Julius Popper

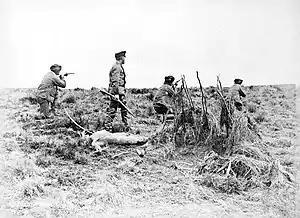

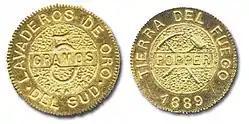
5-gram gold coin

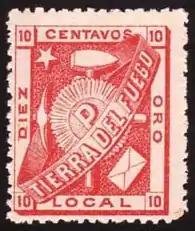
1891 stamp by Popper

Popper was born in 1857 to a Jewish family in Bucharest, Principality of Wallachia, son of professor Neftali Popper, a successful antiques merchant, and his wife Peppi. He studied in Paris, gaining credentials as an engineer.